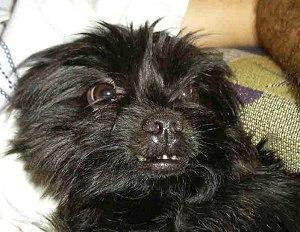
affenpinscher